Reer Caynaashe

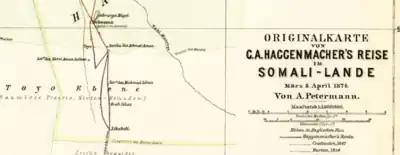
German Map from 1874 that features Sultan Hersi Aman's headquarters in the Tuuyo plain

The Habr Yunis Sultanate finds its roots in the Isaaq Sultanate which was established by the Rer Guled branch of the Eidagale after the Isaaq successfully defeated the Absame clan at Lafaruug in the 17th century. With time the Habr Yunis and later the Habr Awal and Habr Je'lo would break from the Isaaq Sultanate with the Habr Yunis forming their own Sultanate led by Sugulle the son of the previous Habr Yunis Chieftain, Ainanshe Hersi. Sultan Deria Sugulleh would establish his capital at Wadhan (Waram) near the Sheikh pass and tax and administer the affairs of the Habr Yunis from the town. Large caravans bound for Berbera would pass through Habr Yunis territory through Burao and then Wadhan and proved a lucrative source of income for Sultan Deria.